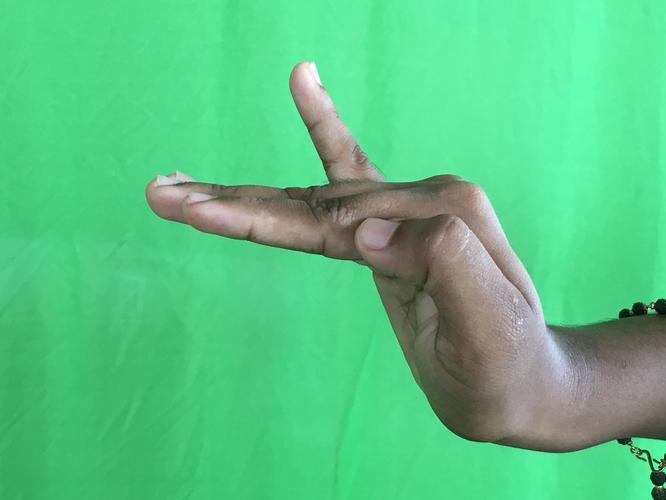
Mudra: Hamsapaksha
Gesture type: double_hand